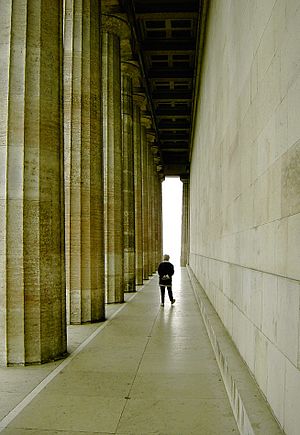
Walhalla / Galleri
Walhalla er navnet på et tempel, der ligger ved byen Donaustauf øst for Regensburg i Bayern, Tyskland. Walhalla ligger højt hævet med udsigt over Donau. Kong Ludwig 1. af Bayern lod templet opføre som en kopi af det græske tempel Parthenon i Athen, men hentede navnet fra den nordiske mytologi. Byggeriet blev startet i 1830 og blev indviet den 18. oktober 1842. Arkitekt var Leo von Klenze.